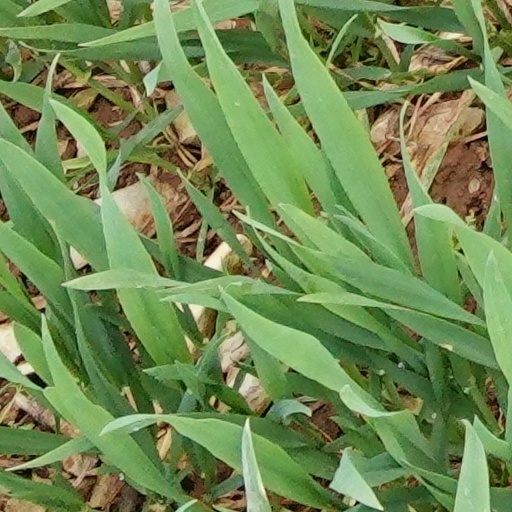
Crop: wheat